Describe the emotion expressed in this image:  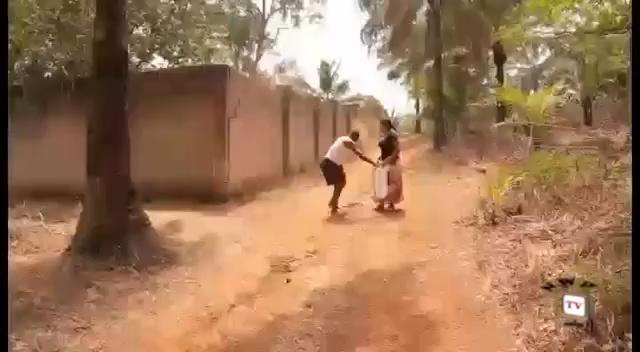
This person displays Fear, valence and arousal with low intensity.